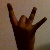
The image shows a hand gesture representing the number 8 in Indian Sign Language.